Atomic Rooster

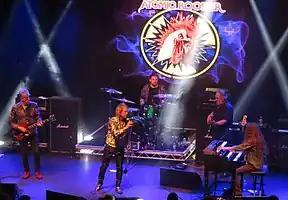
Performing in 2021 (from left to right): Steve Bolton, Pete French, Paul Everett, Shug Millidge and Adrian Gautrey

Atomic Rooster are a British rock band originally formed by members of The Crazy World of Arthur Brown, organist Vincent Crane and drummer Carl Palmer. Their history is defined by two periods: the early-mid-1970s and the early 1980s. The band went through radical style changes, but they are best known for the hard, progressive rock sound of their hit singles, "Tomorrow Night" (UK No. 11) and "Devil's Answer" (UK No. 4), both in 1971.